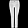
Label: Trouser